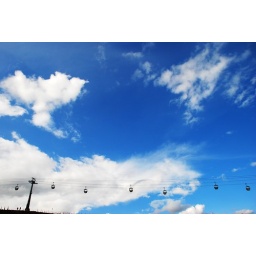
the unforgettable blue sky in south Germany